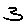
Label: 3